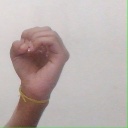
अक्षर: ऊ